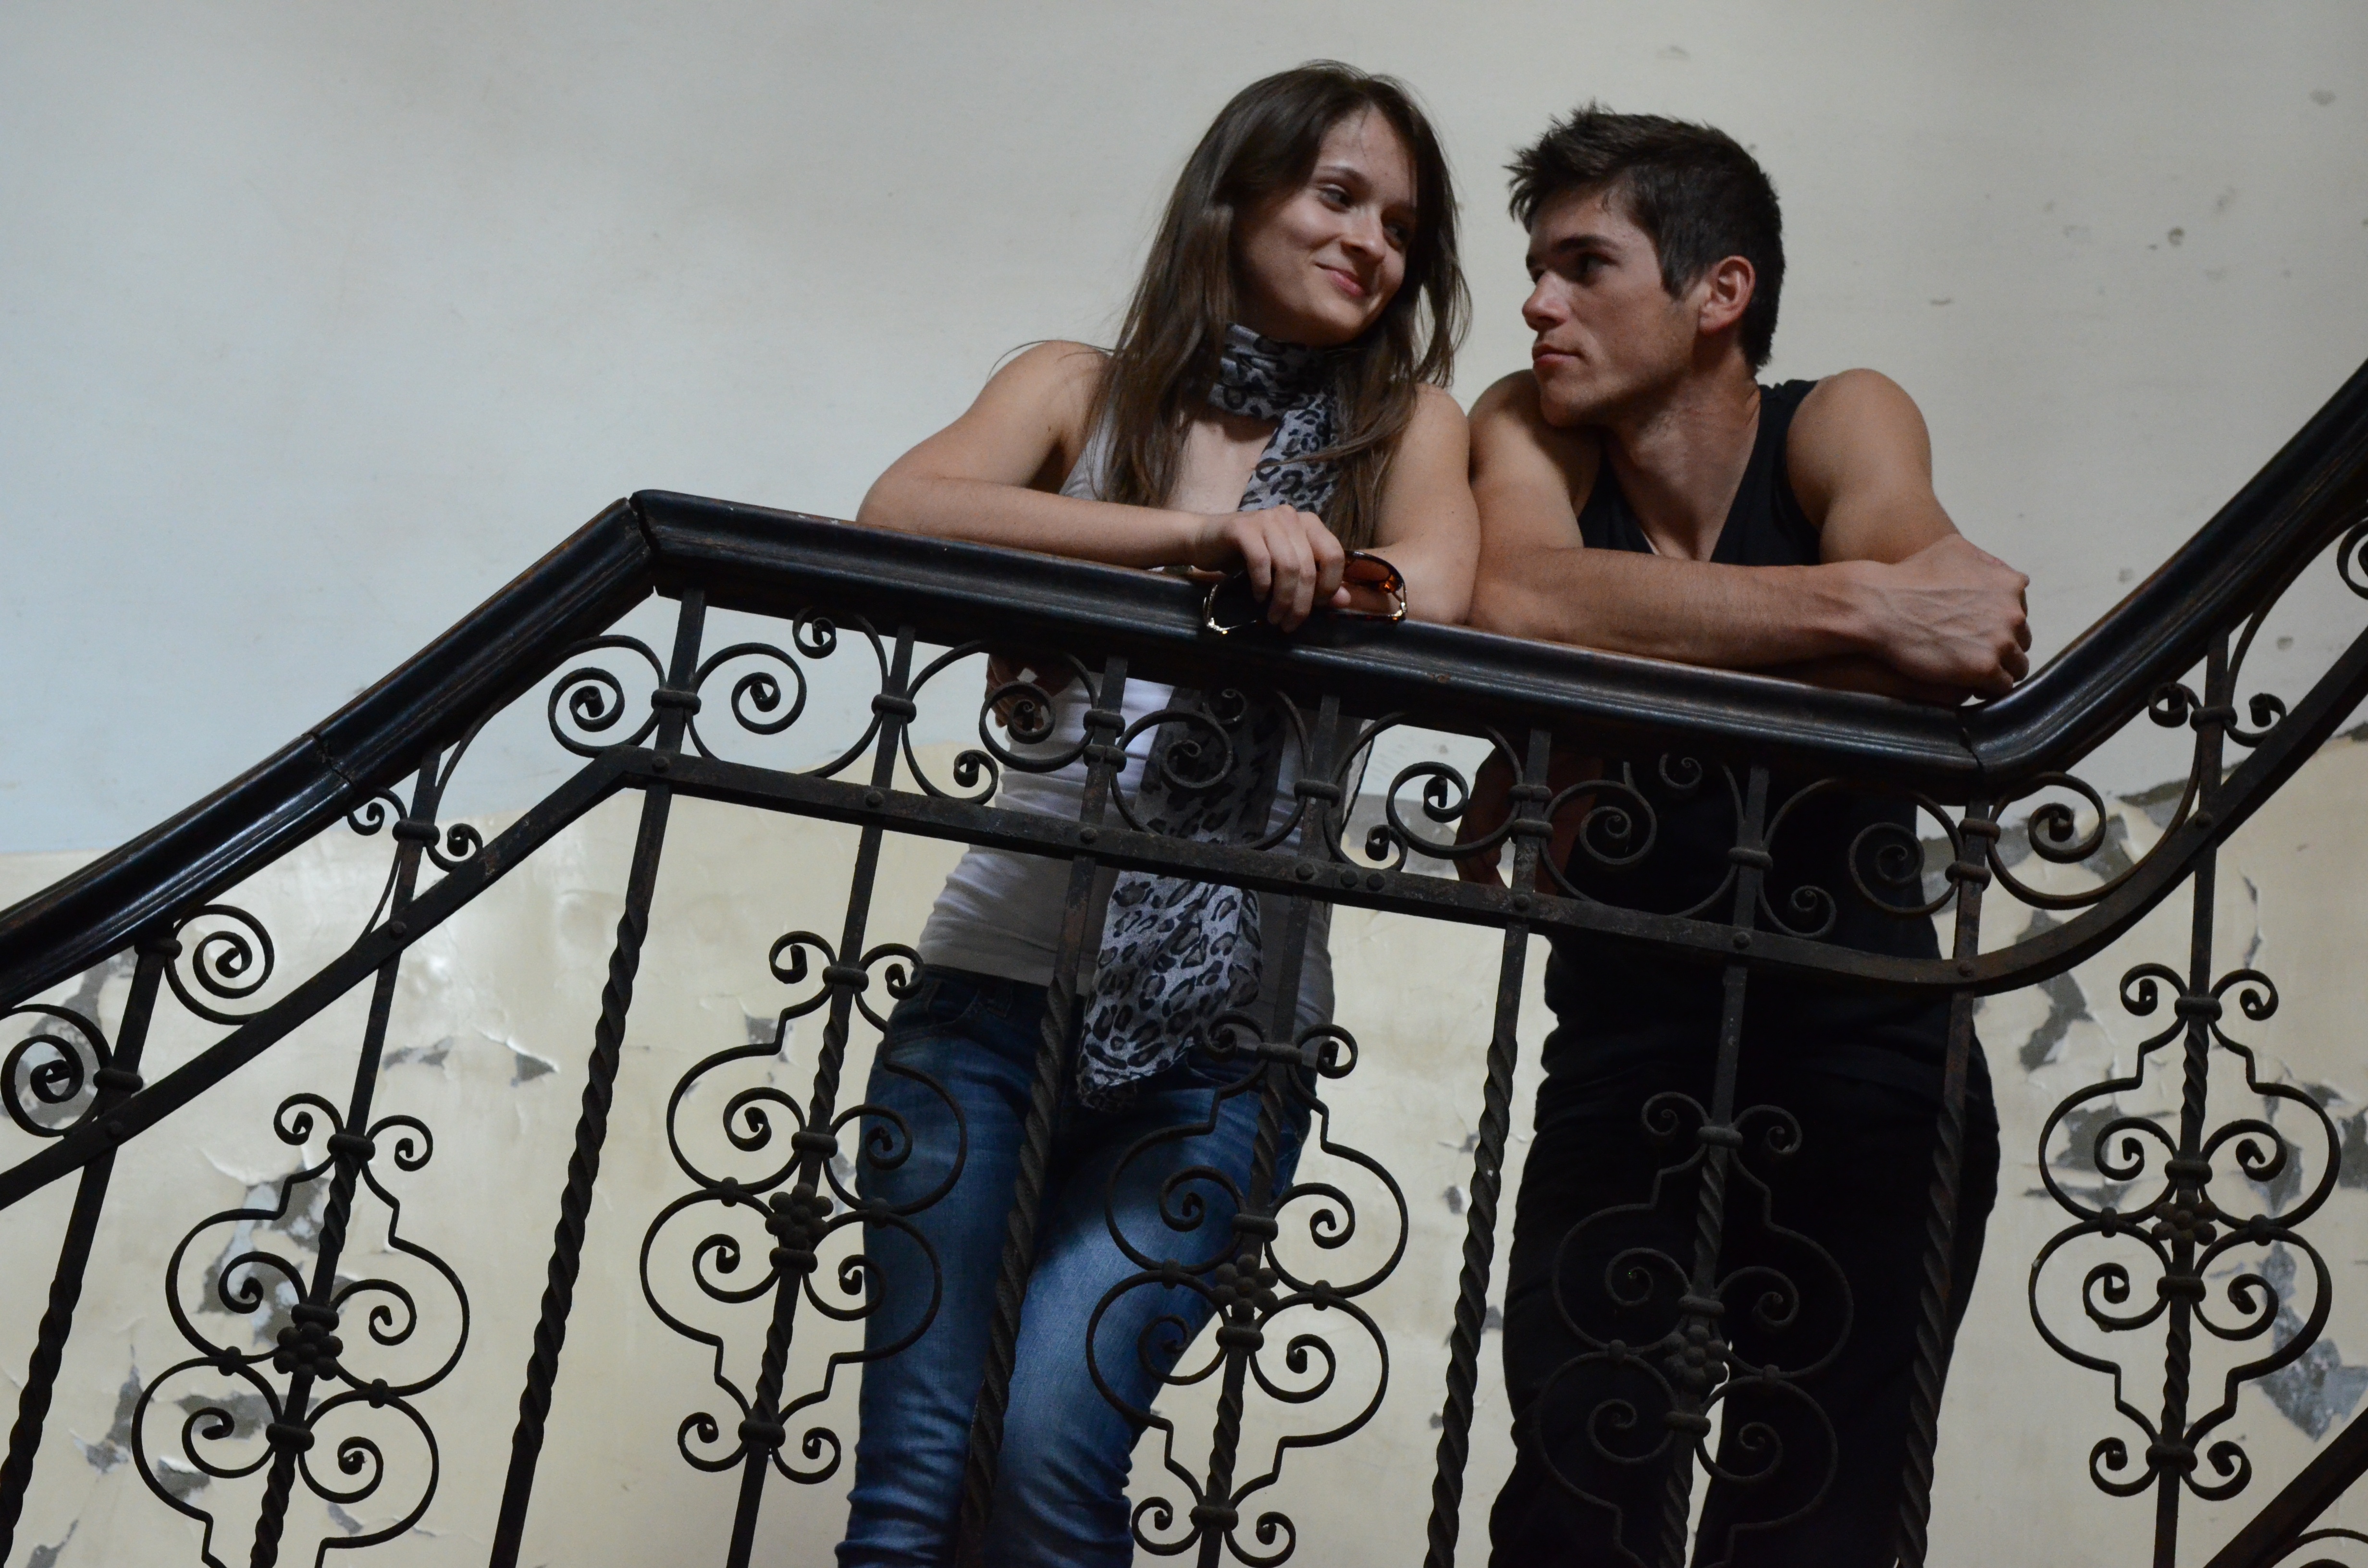
staircase, love, black, young couple, photo shoot